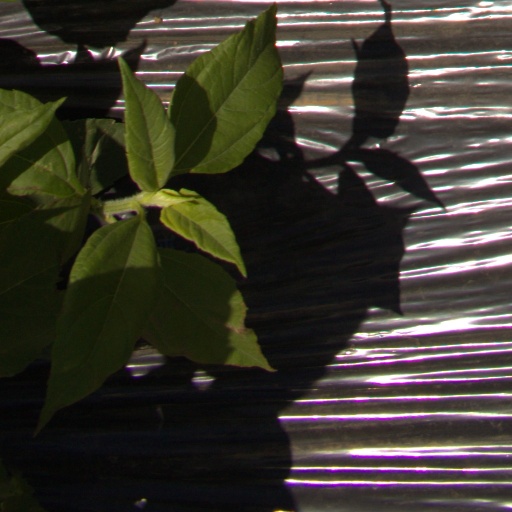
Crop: Jerusalem artichoke